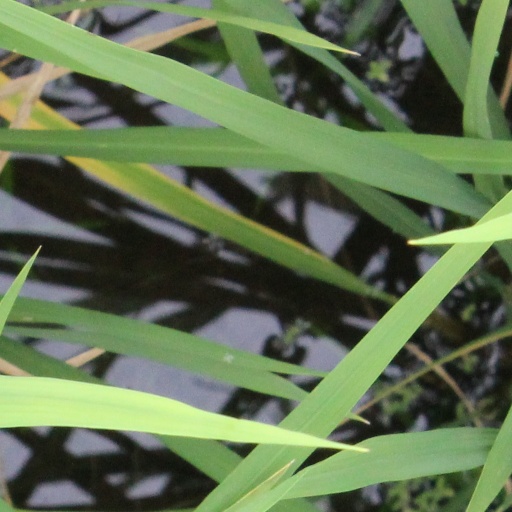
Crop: rice